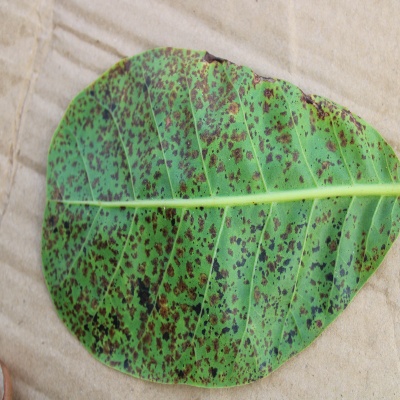
Crop: Cashew
Condition: anthracnose